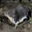
Label: shrew